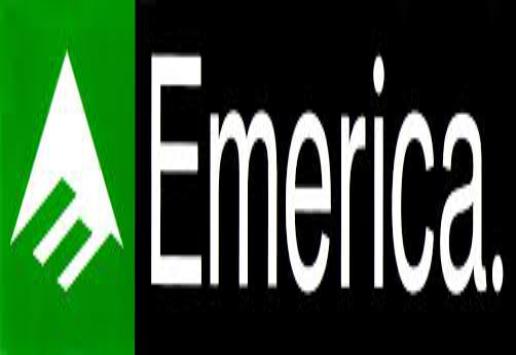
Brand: Emerica
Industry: Clothes